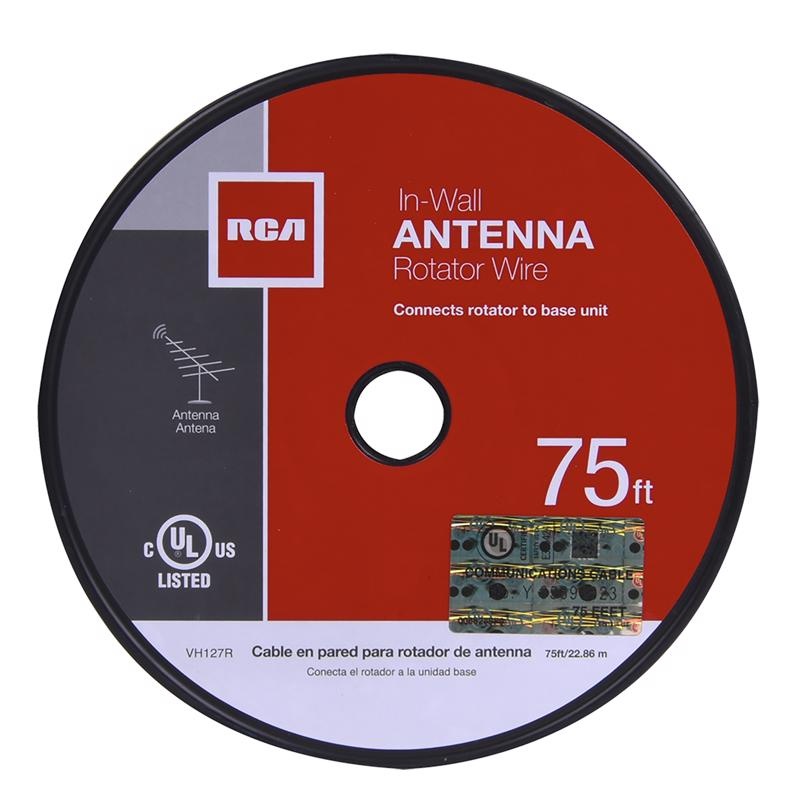
RCA Outdoor TV Antenna Rotator Wire 1 pk
Antenna accessory rotator cable connects an outdoor antenna rotor to an indoor base unit. The accessory rotator cable is for RCA antennas.
Brand: VOXX INTERNATIONAL CORPORATION
Category: Electronics > Electronics Accessories > Antenna Accessories > Antenna Rotators